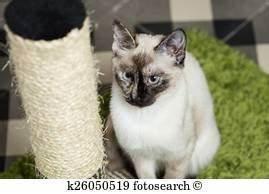
cat